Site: brandenburg
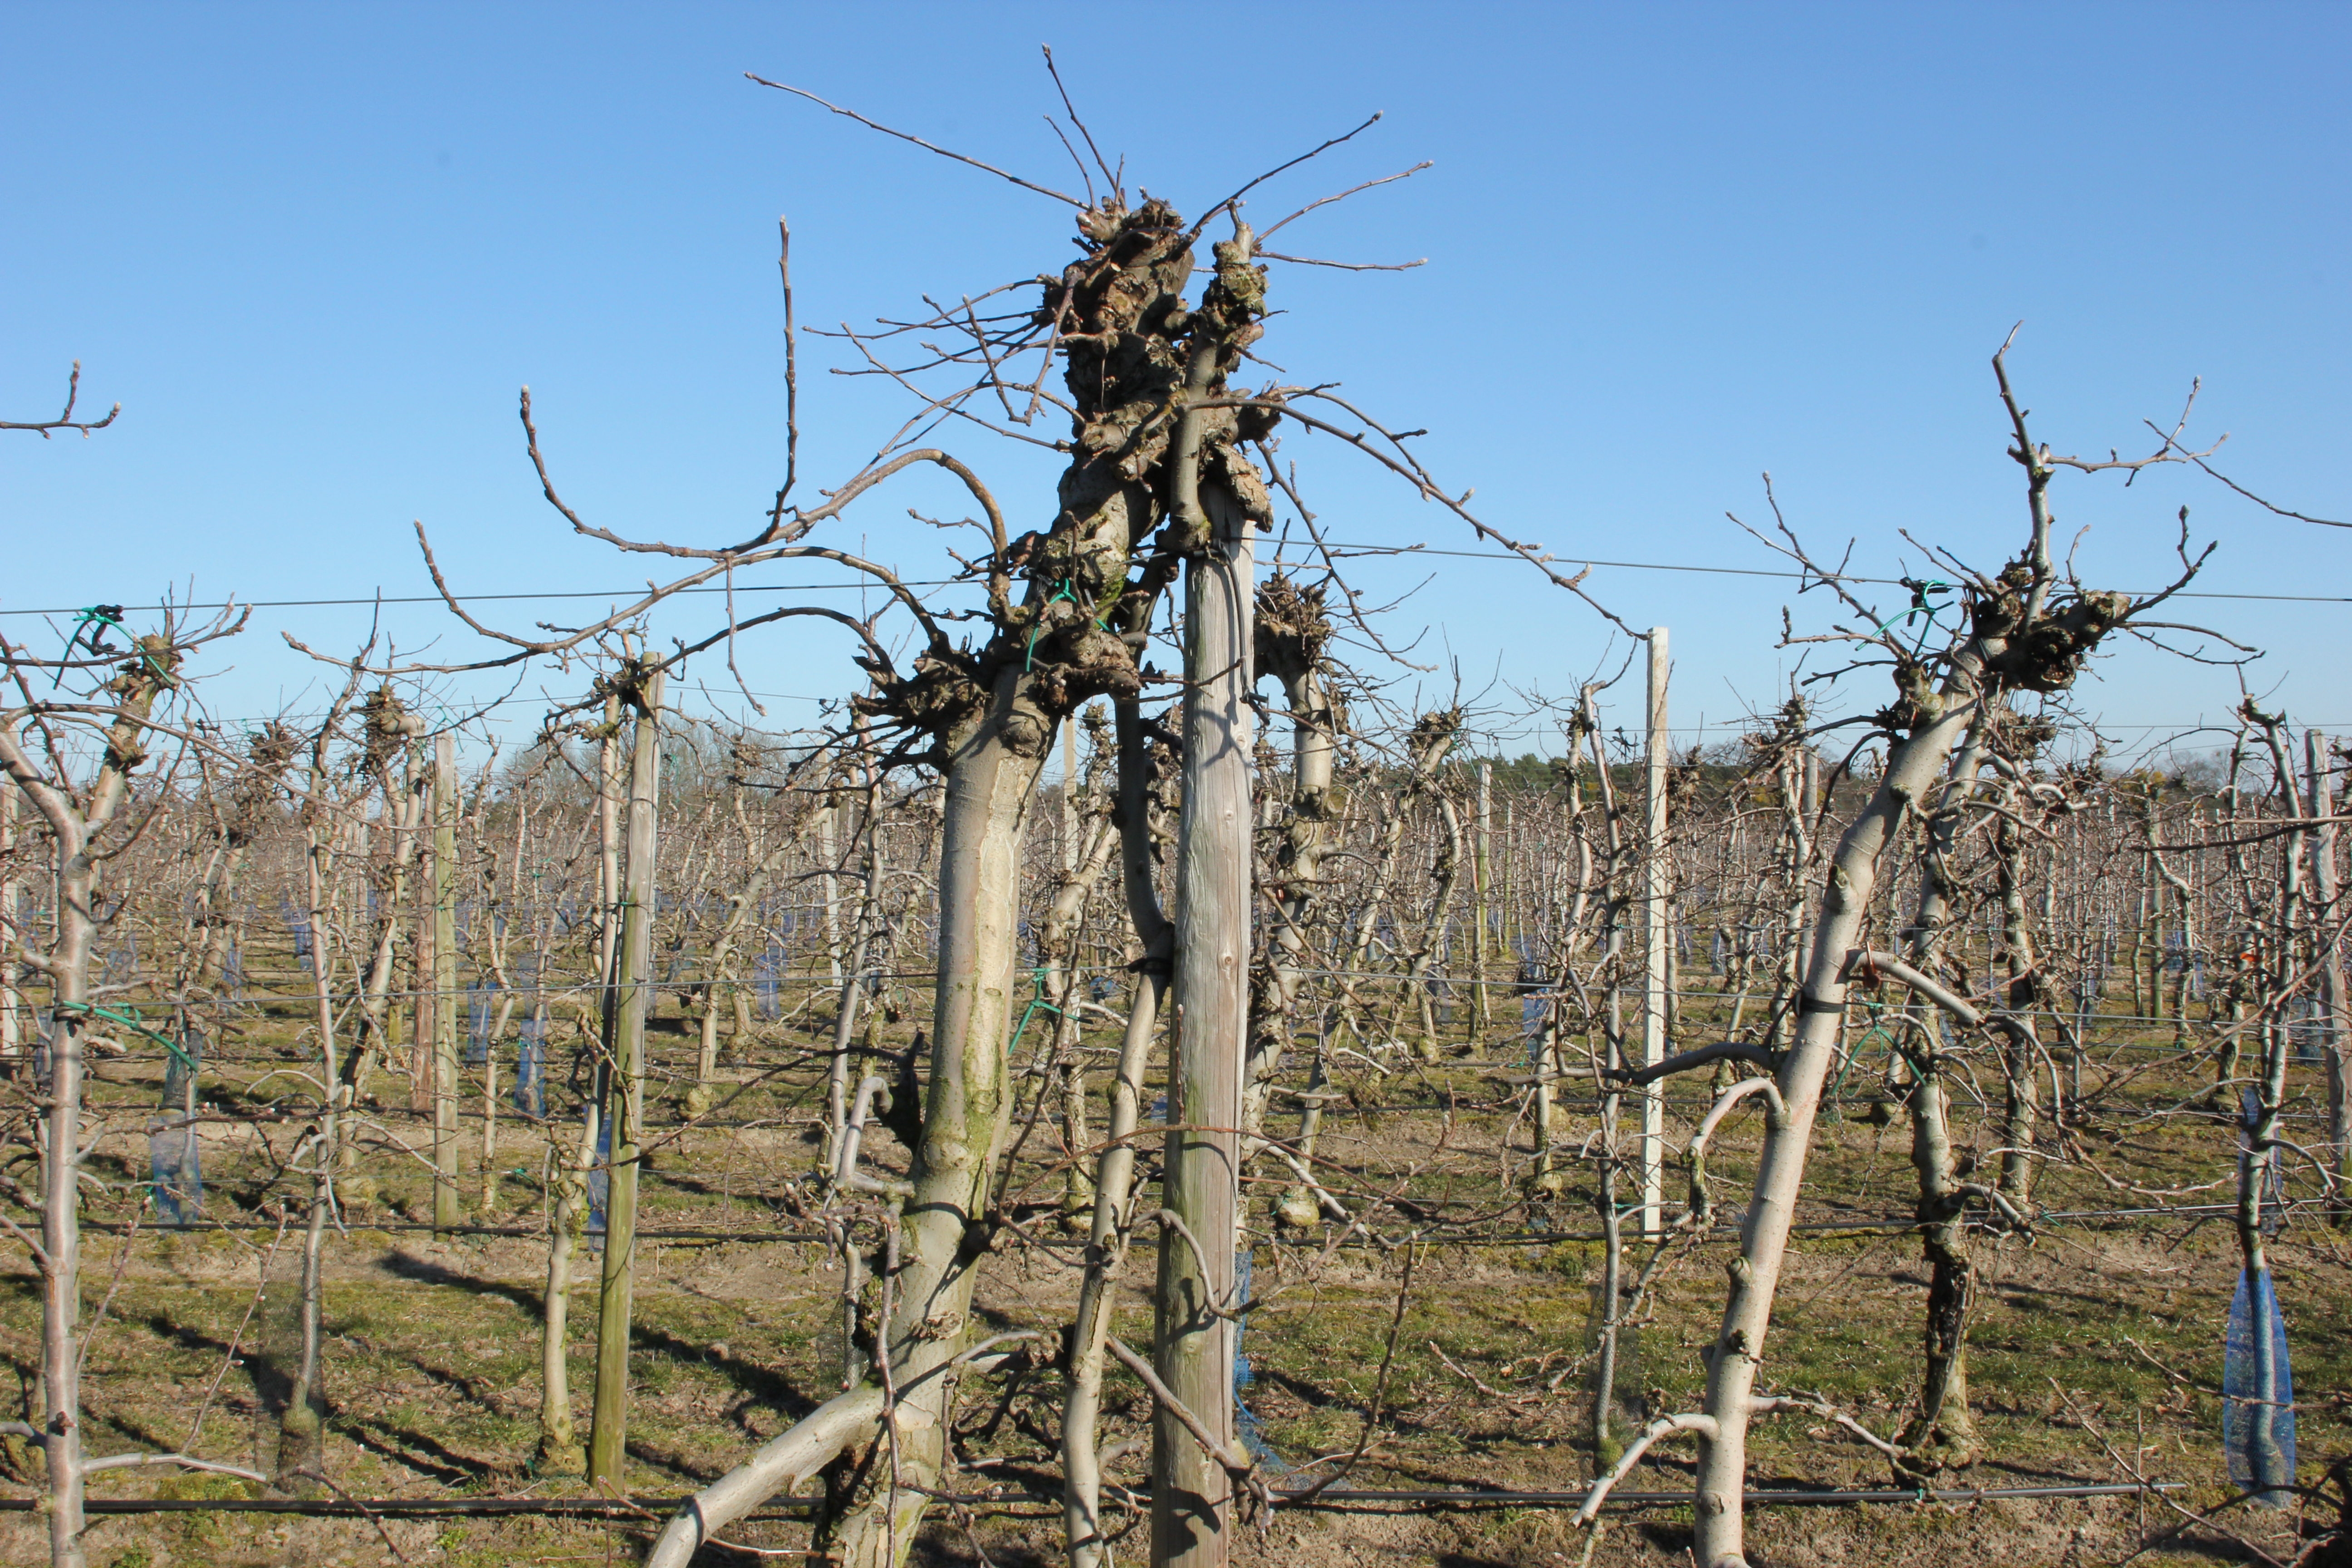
Growth stage (BBCH 03): Bud development